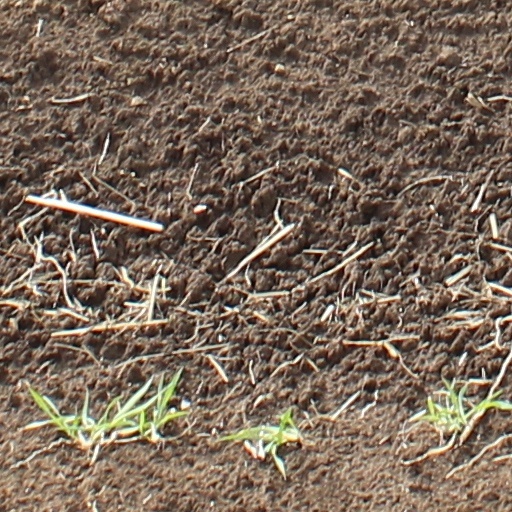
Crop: wheat